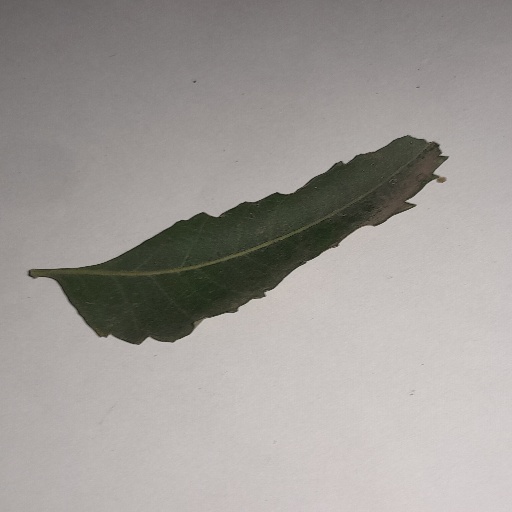
Species: Neem
Leaf condition: Shot Hole Leaf